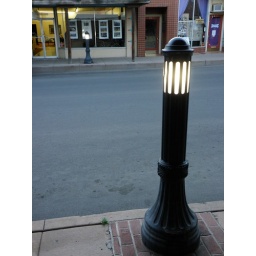
Unusual chest-high street lamps in Silver City. July 14, 2010.